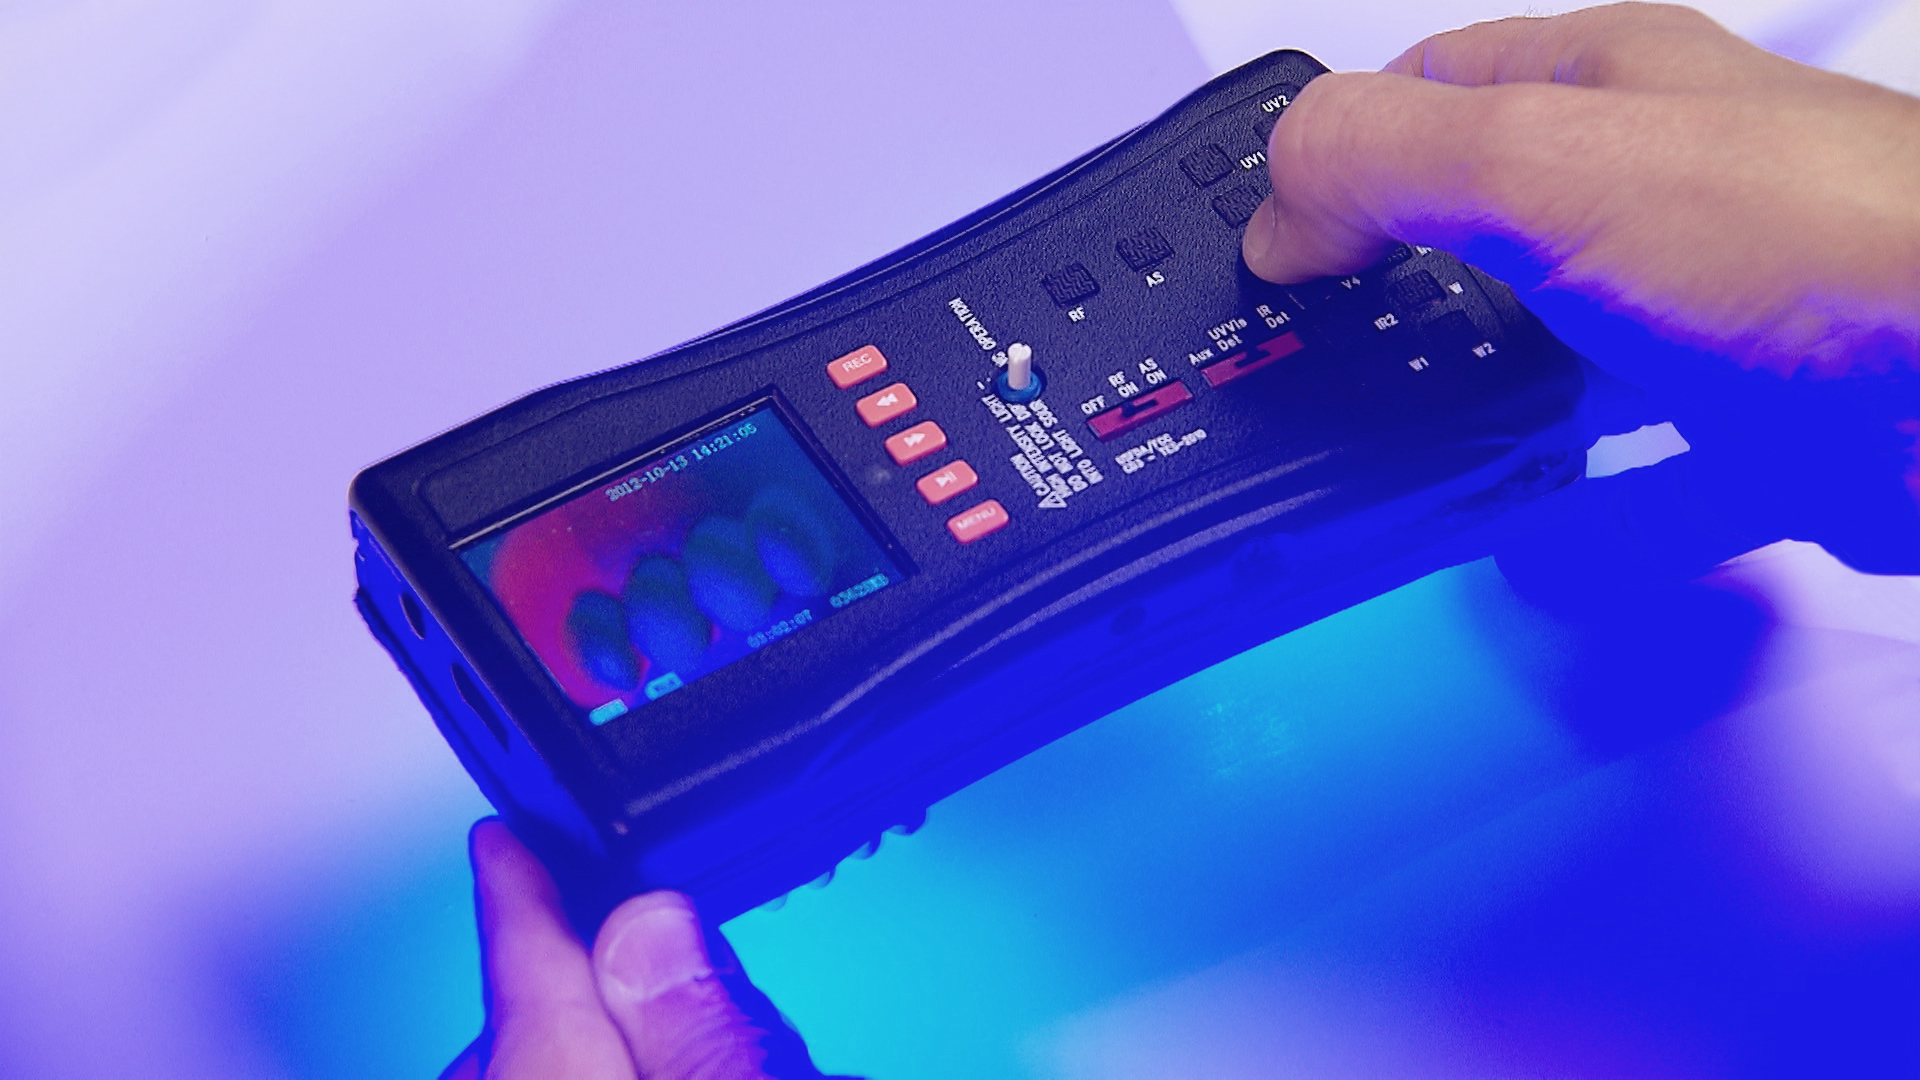
Authentic and counterfeit drugs being screened by CD-3. CD-3, a small portable device invented by FDA scientists, is being deployed to screen for counterfeit and sub-standard malaria drugs in Sub-Saharan Africa and Southeast Asia. Using wavelengths of light, CD-3 reveals
Specialty: infectious disease